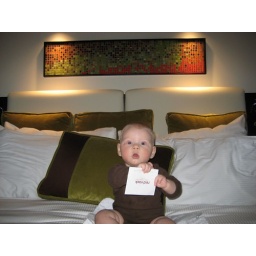
red rock resort in las vegas (dental convention madness)